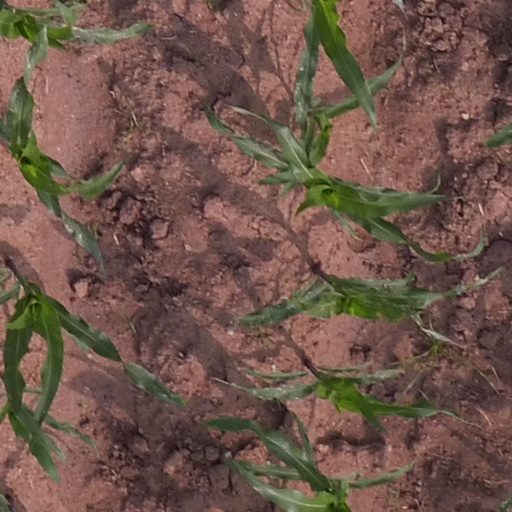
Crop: maize; corn